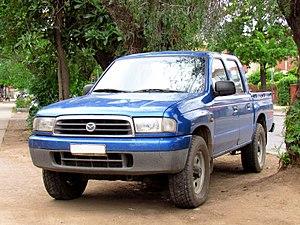
La Mazda Série B est une gamme d'automobiles du constructeur Mazda ayant été produites entre 1961 et 2006. Les véhicules de la gamme sont le B1500, le B1600, le B1800, le Rotary Pickup, le B2000, le B2200, le B2600 et le Bravo.